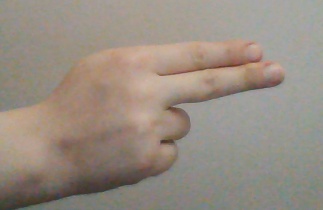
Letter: ain